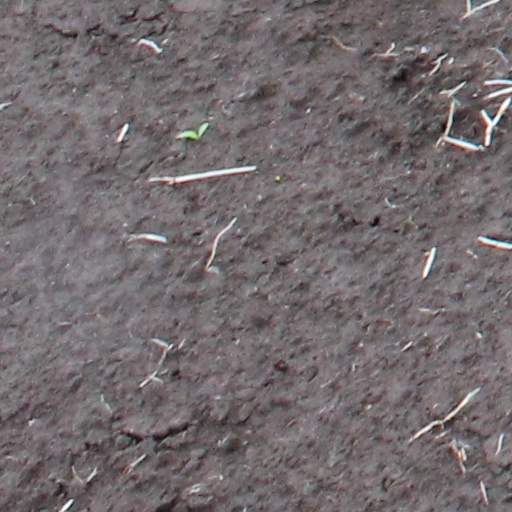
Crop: wheat